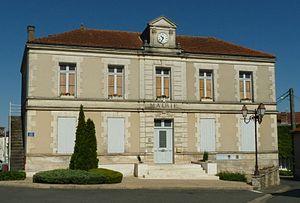
mairie de St-Angeau (16), France
Saint-Angeau est une ancienne commune du Sud-Ouest de la France, située dans le département de la Charente.